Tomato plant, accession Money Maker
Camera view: bottom (45 deg); turntable rotation: 300 degrees
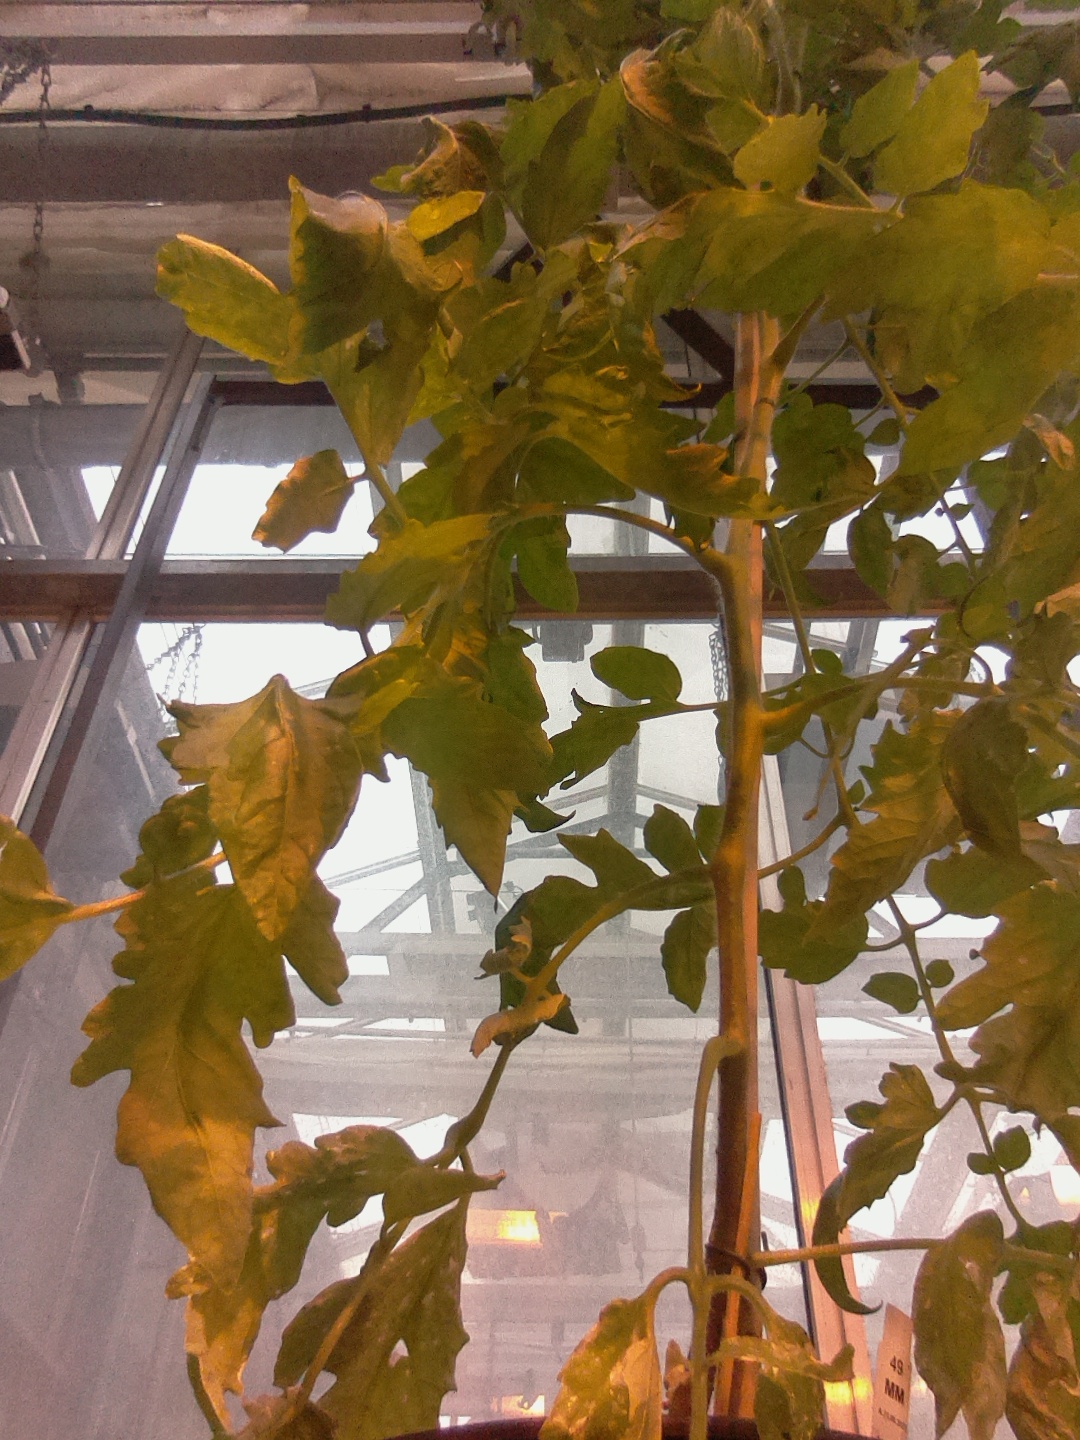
BBCH growth stage 64: 40%-50% of flowers open